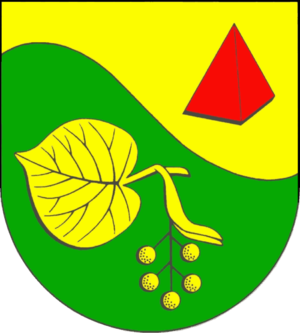
Silzen est une commune allemande du Schleswig-Holstein, située dans l'arrondissement de Steinburg, à 14 kilomètres au nord-est de la ville d'Itzehoe. Silzen fait partie de l'Amt Itzehoe-Land qui regroupe 20 communes autour d'Itzehoe.